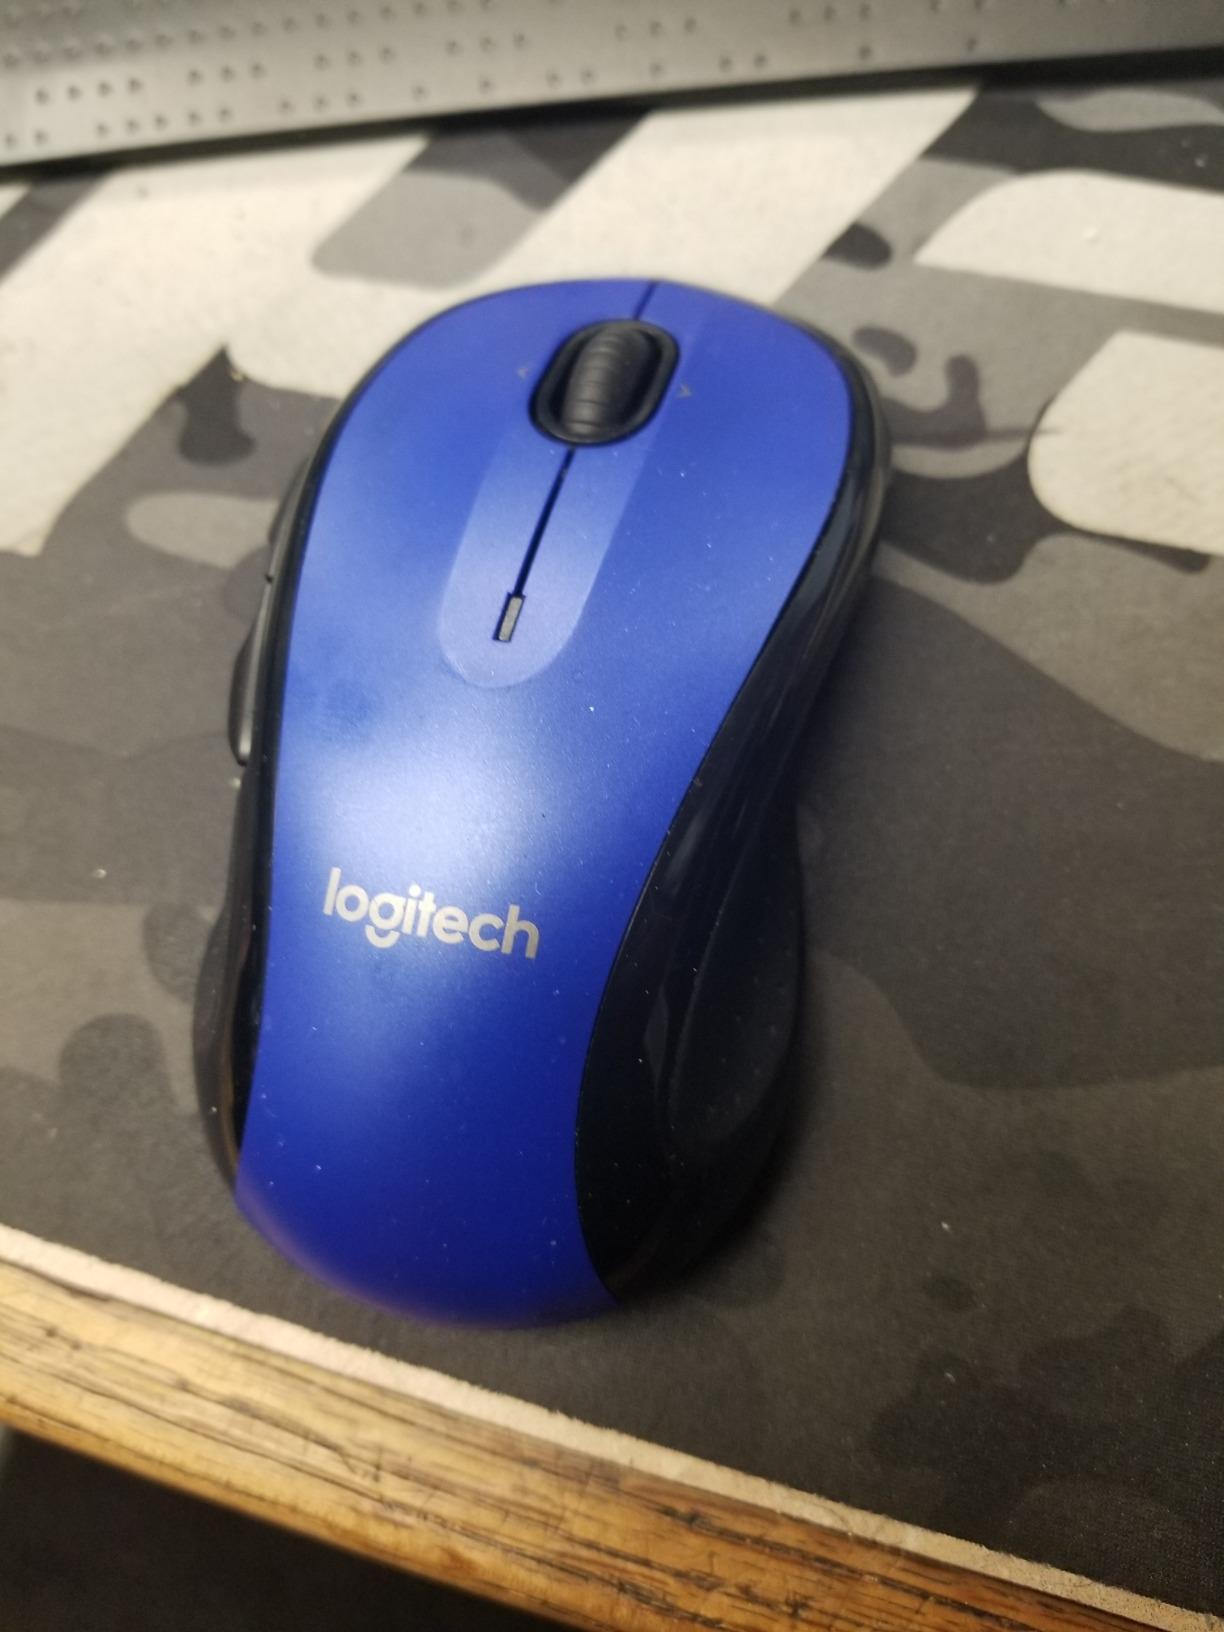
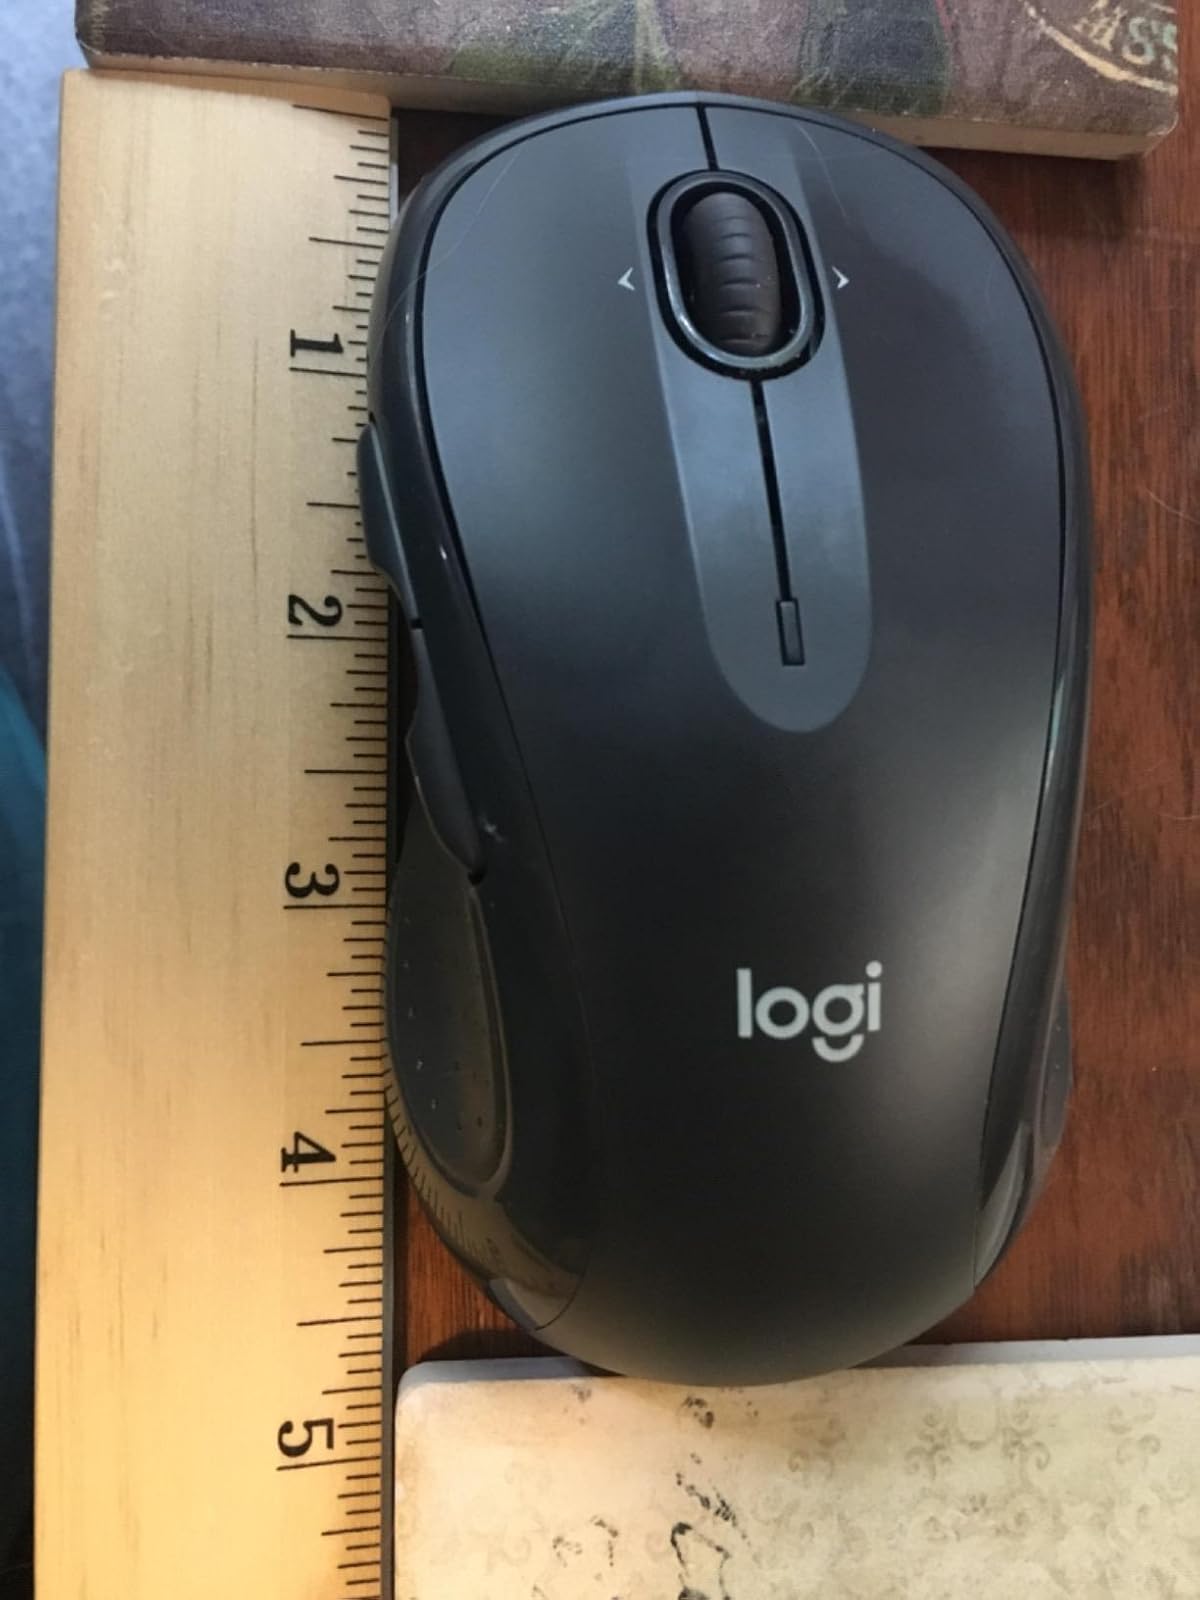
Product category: mouse
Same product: no